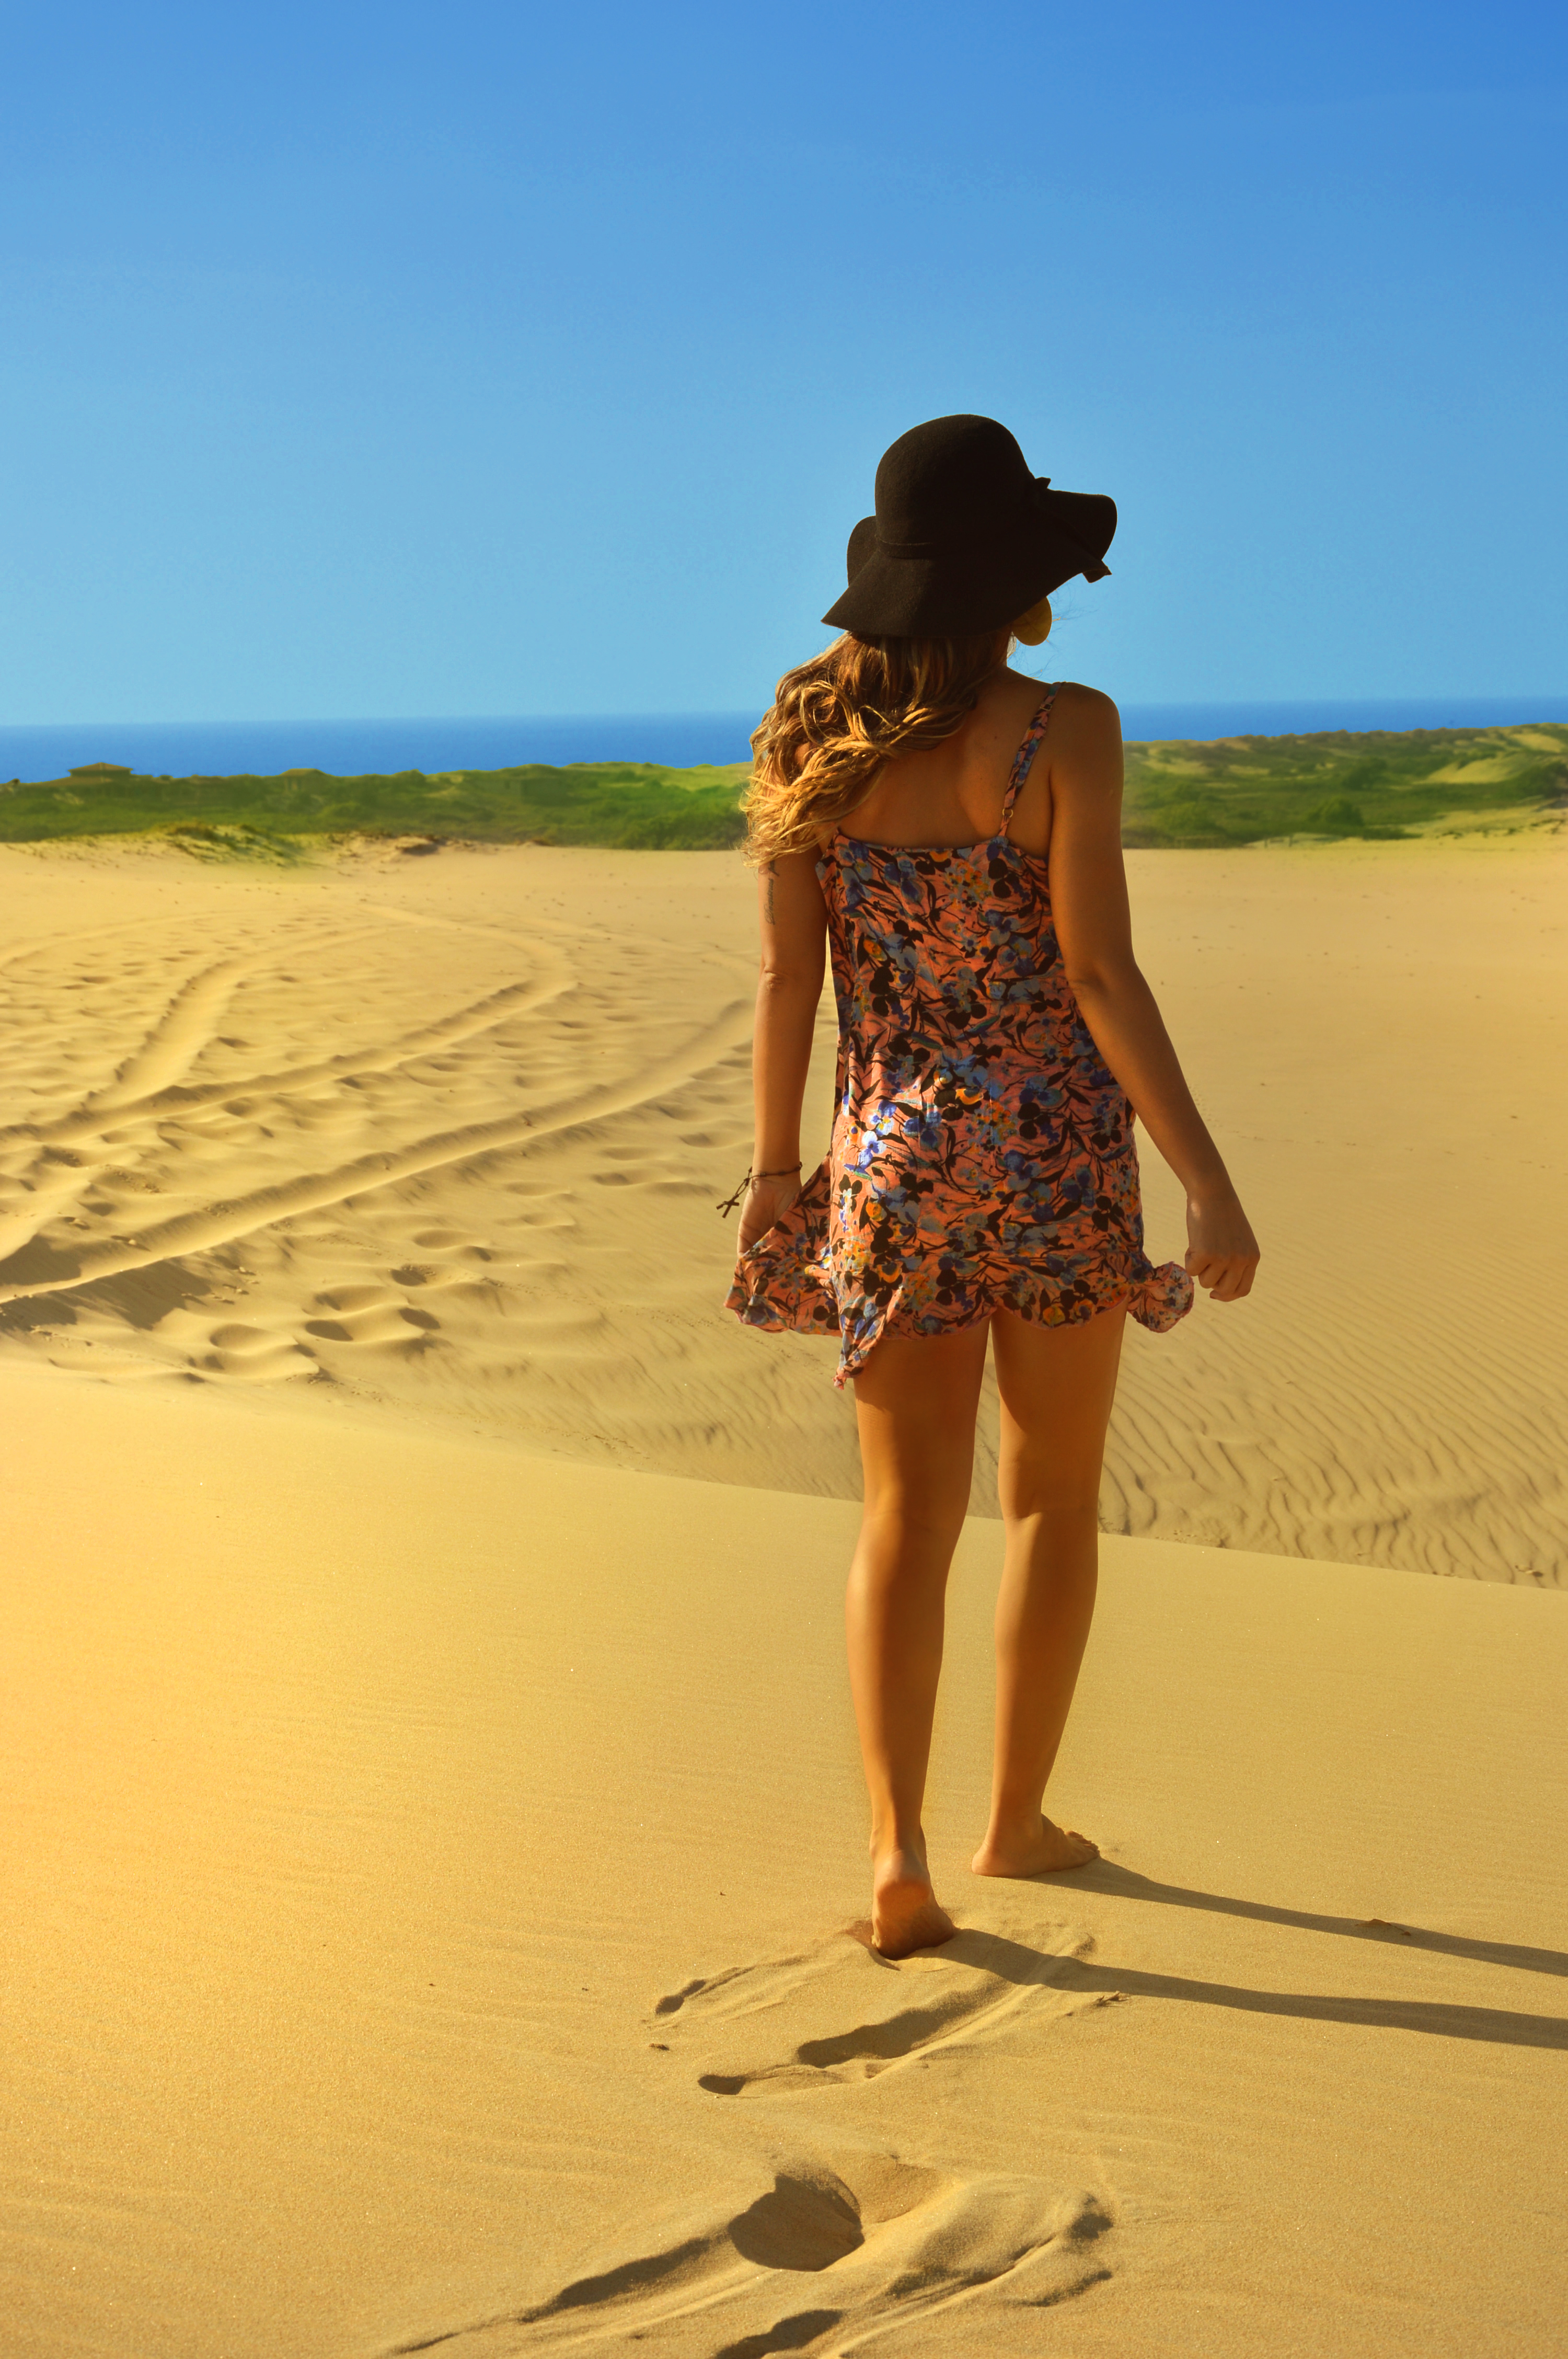
beach, landscape, sea, coast, sand, ocean, walking, girl, woman, desert, dune, shore, summer, vacation, model, fashion, material, body of water, dunes, habitat, clothes, natural environment, aeolian landform